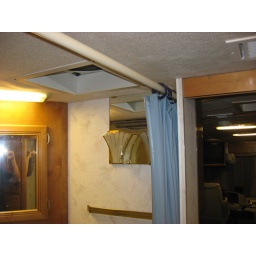
Privacy curtain in bathroom